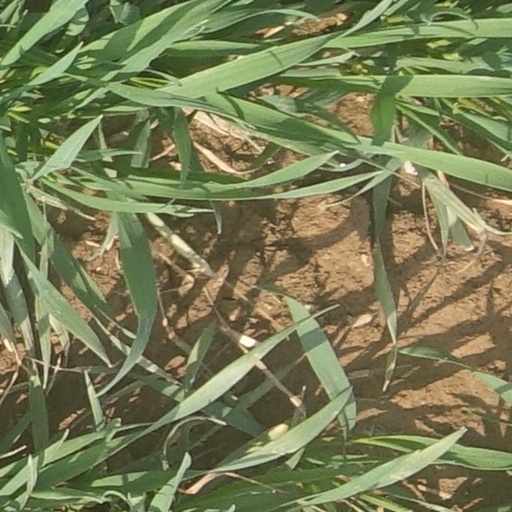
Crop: wheat